Mistborn: The Lost Metal

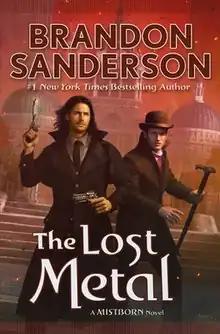
First edition cover

Mistborn: The Lost Metal is an urban fantasy novel written by American author Brandon Sanderson. It was published on November 15, 2022, by Tor Books. It is the fourth and final book in the "Wax and Wayne" series and seventh in the "Mistborn" series. It is preceded by "" in 2016 and is to be followed by a new trilogy, written after release of a novelization of the Cosmere graphic novel White Sand.